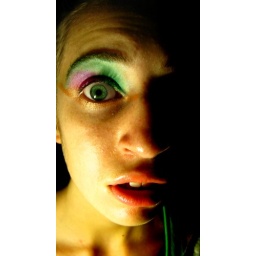
Hannah saw the previous eye photo and was inspired.GHETTO LIGHTING: a desk lamp in my closet!